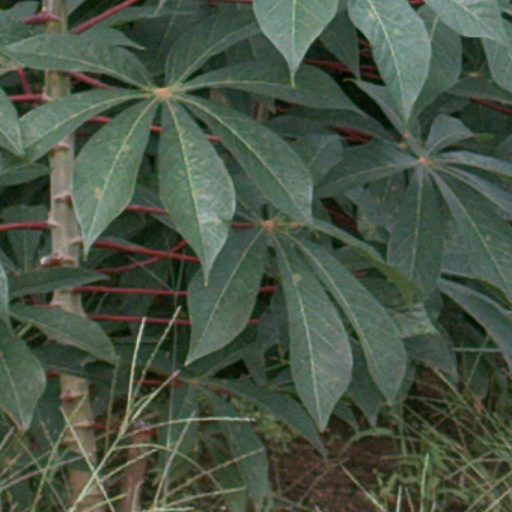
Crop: cassava